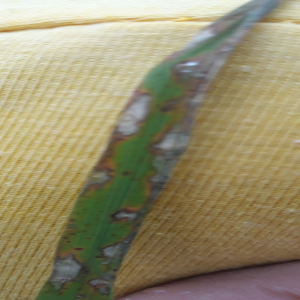
Disease: Blast